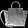
Label: Bag